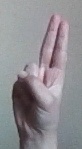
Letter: taa